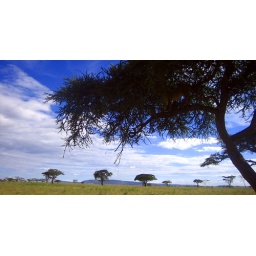
lion in tree